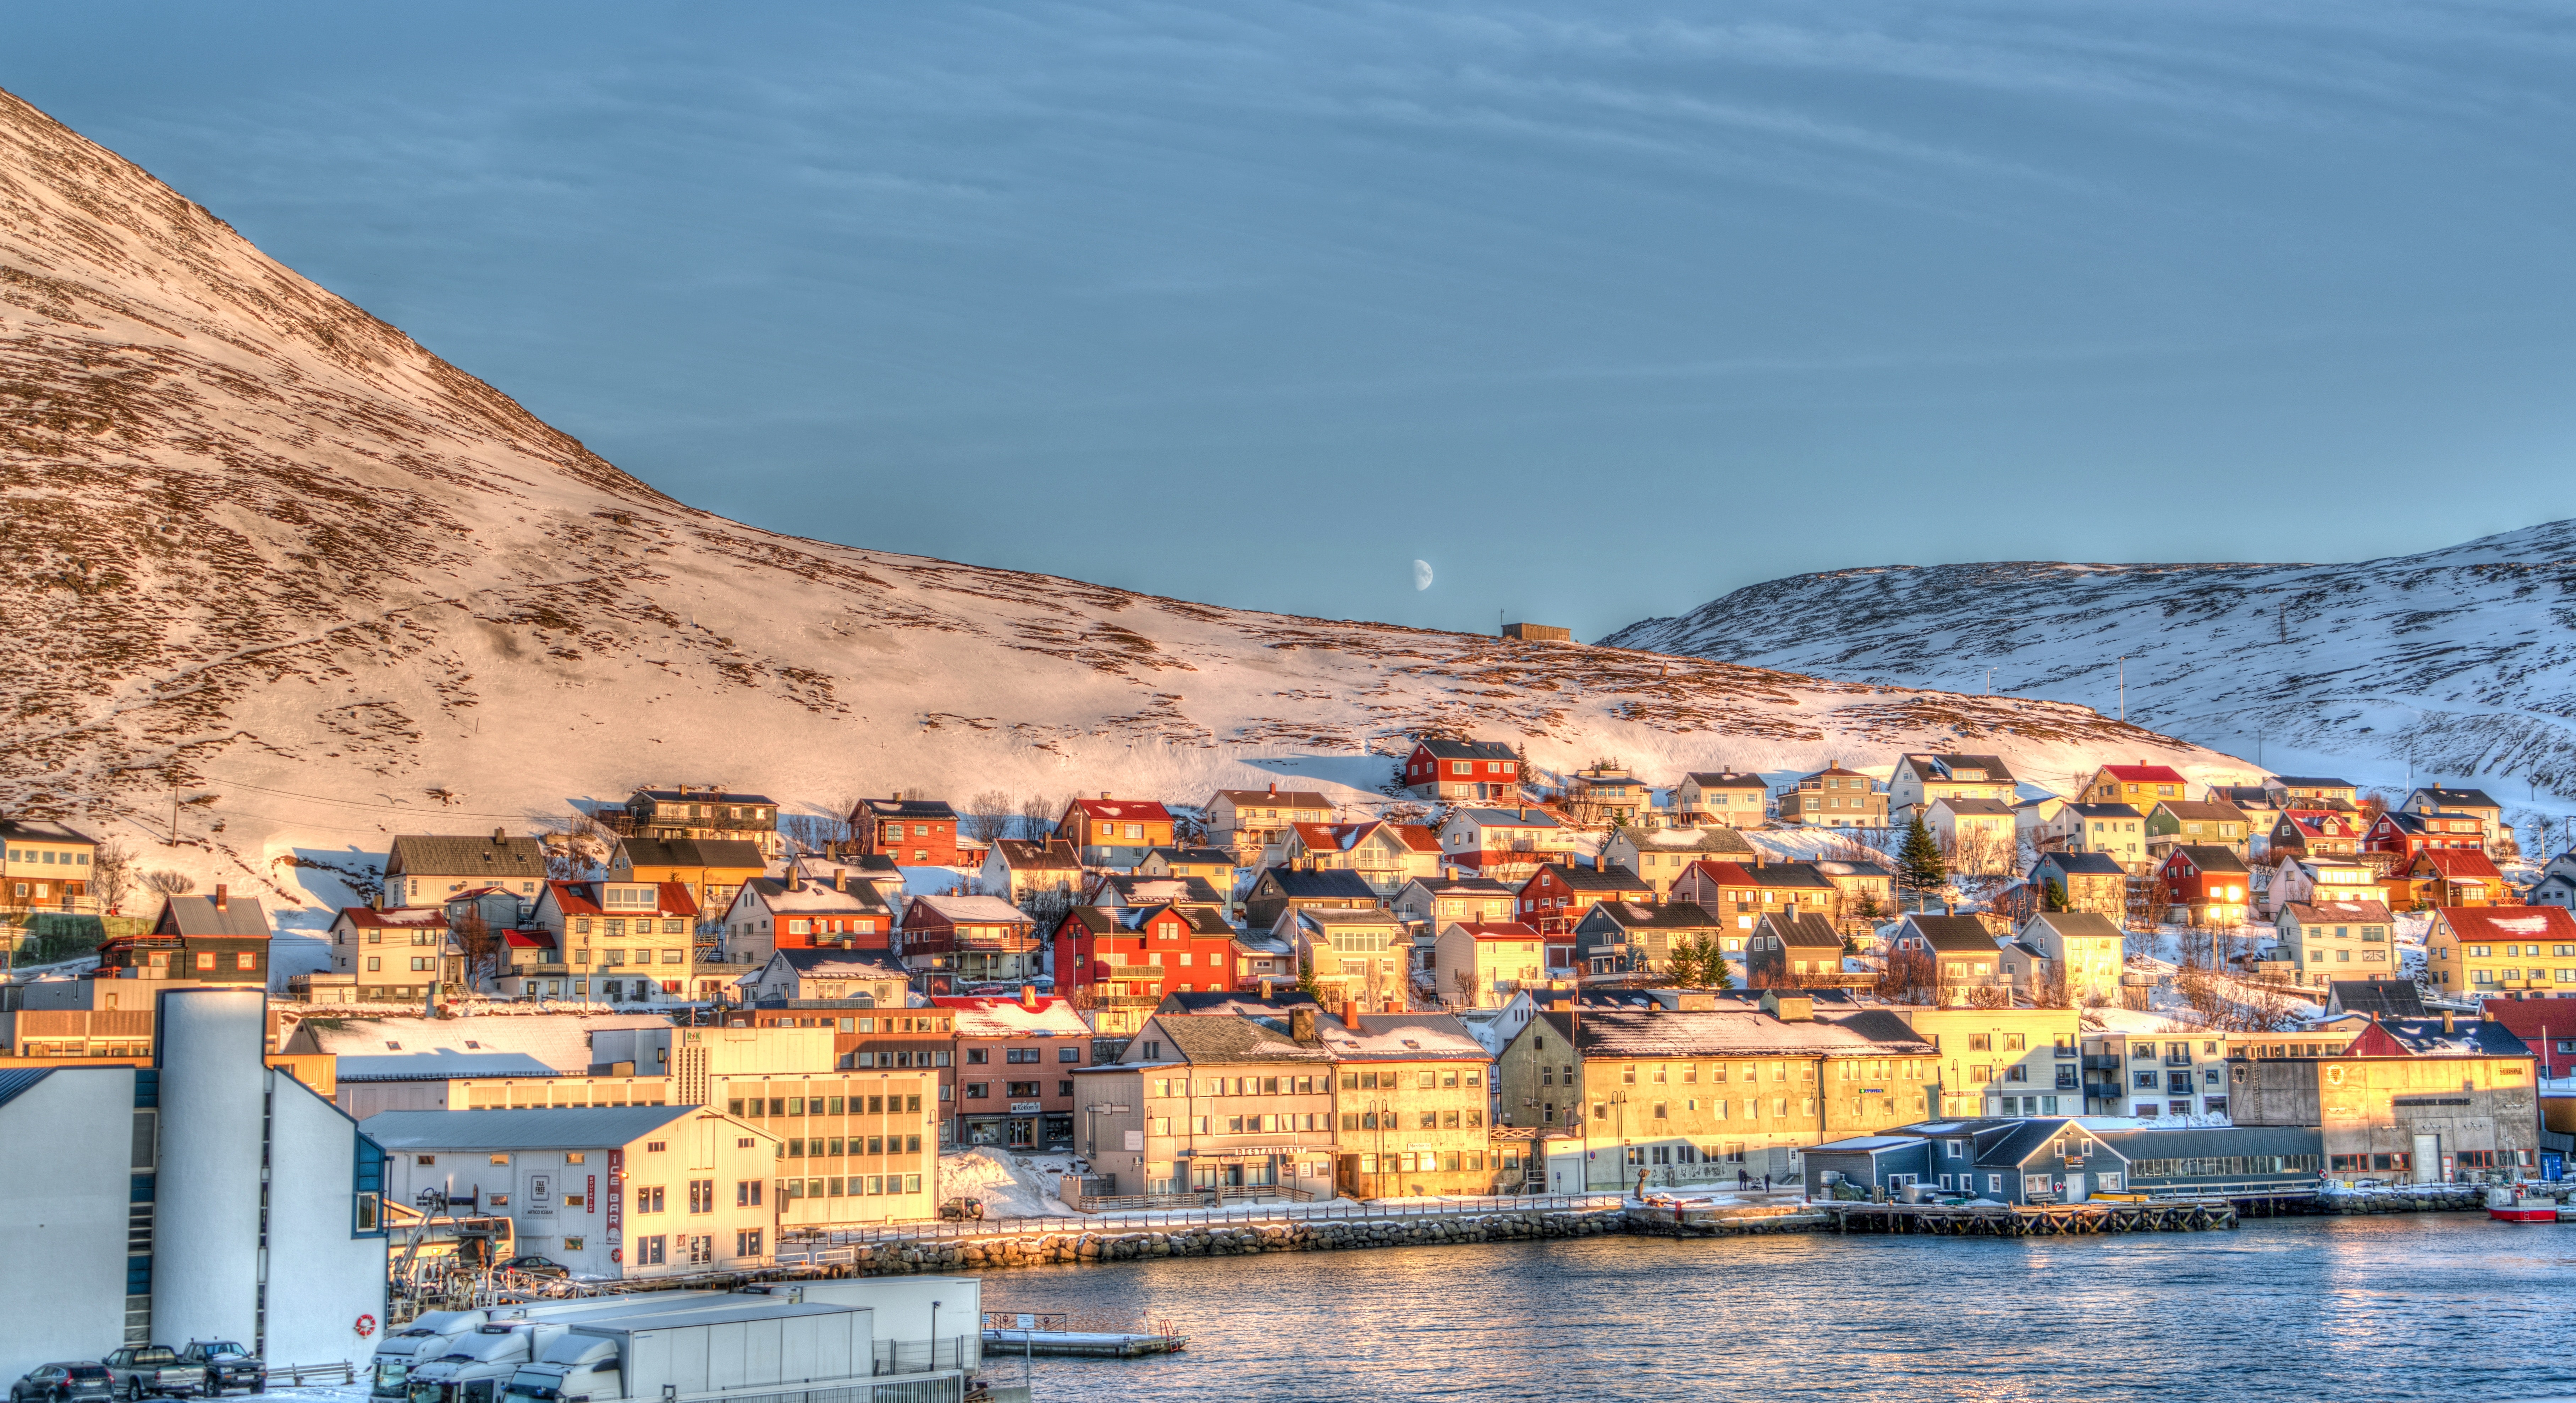
water, town, sky, city, tourism, sea, infrastructure, coast, harbor, village, mountain, hill, landscape, travel, vehicle, channel, vacation, bay, port, mountain range, boat, house, winter